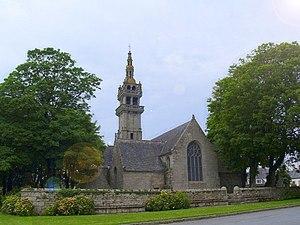
Chevet de la chapelle Notre-Dame de Berven en Plouzévédé (29).
Cet article recense les monuments historiques français classés en 1909.
Cet article recense une partie des monuments historiques du Finistère, en France.